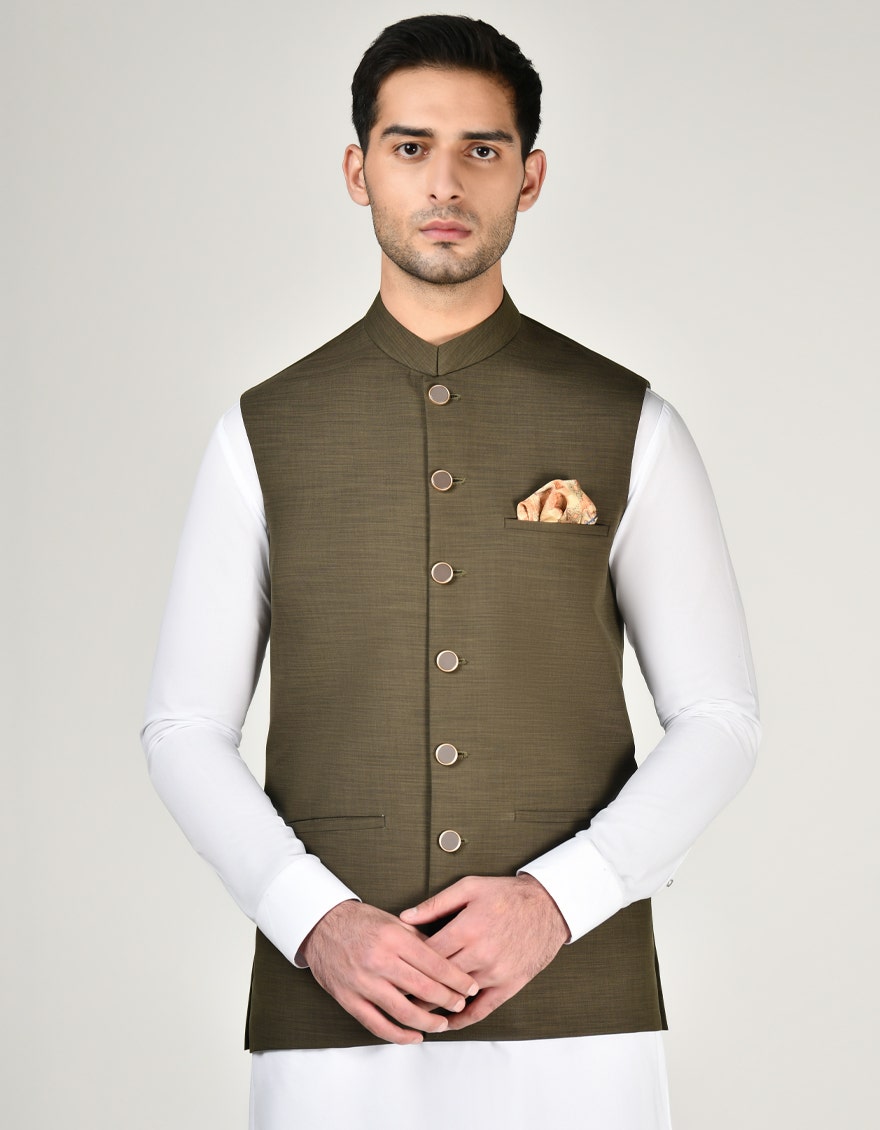
khaki khan nehru jacket